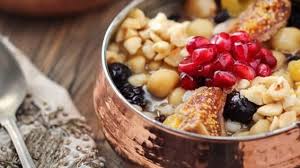
Yemek: asure